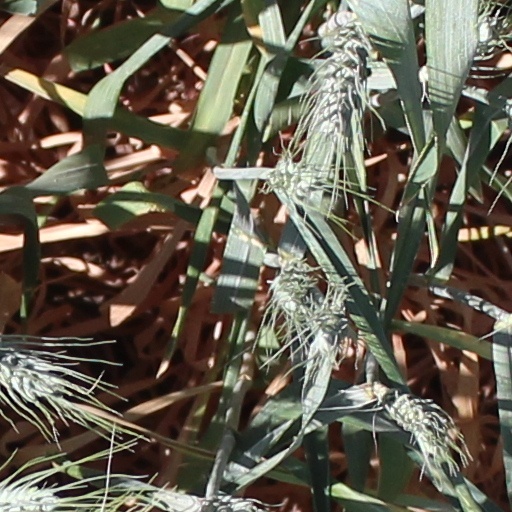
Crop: wheat